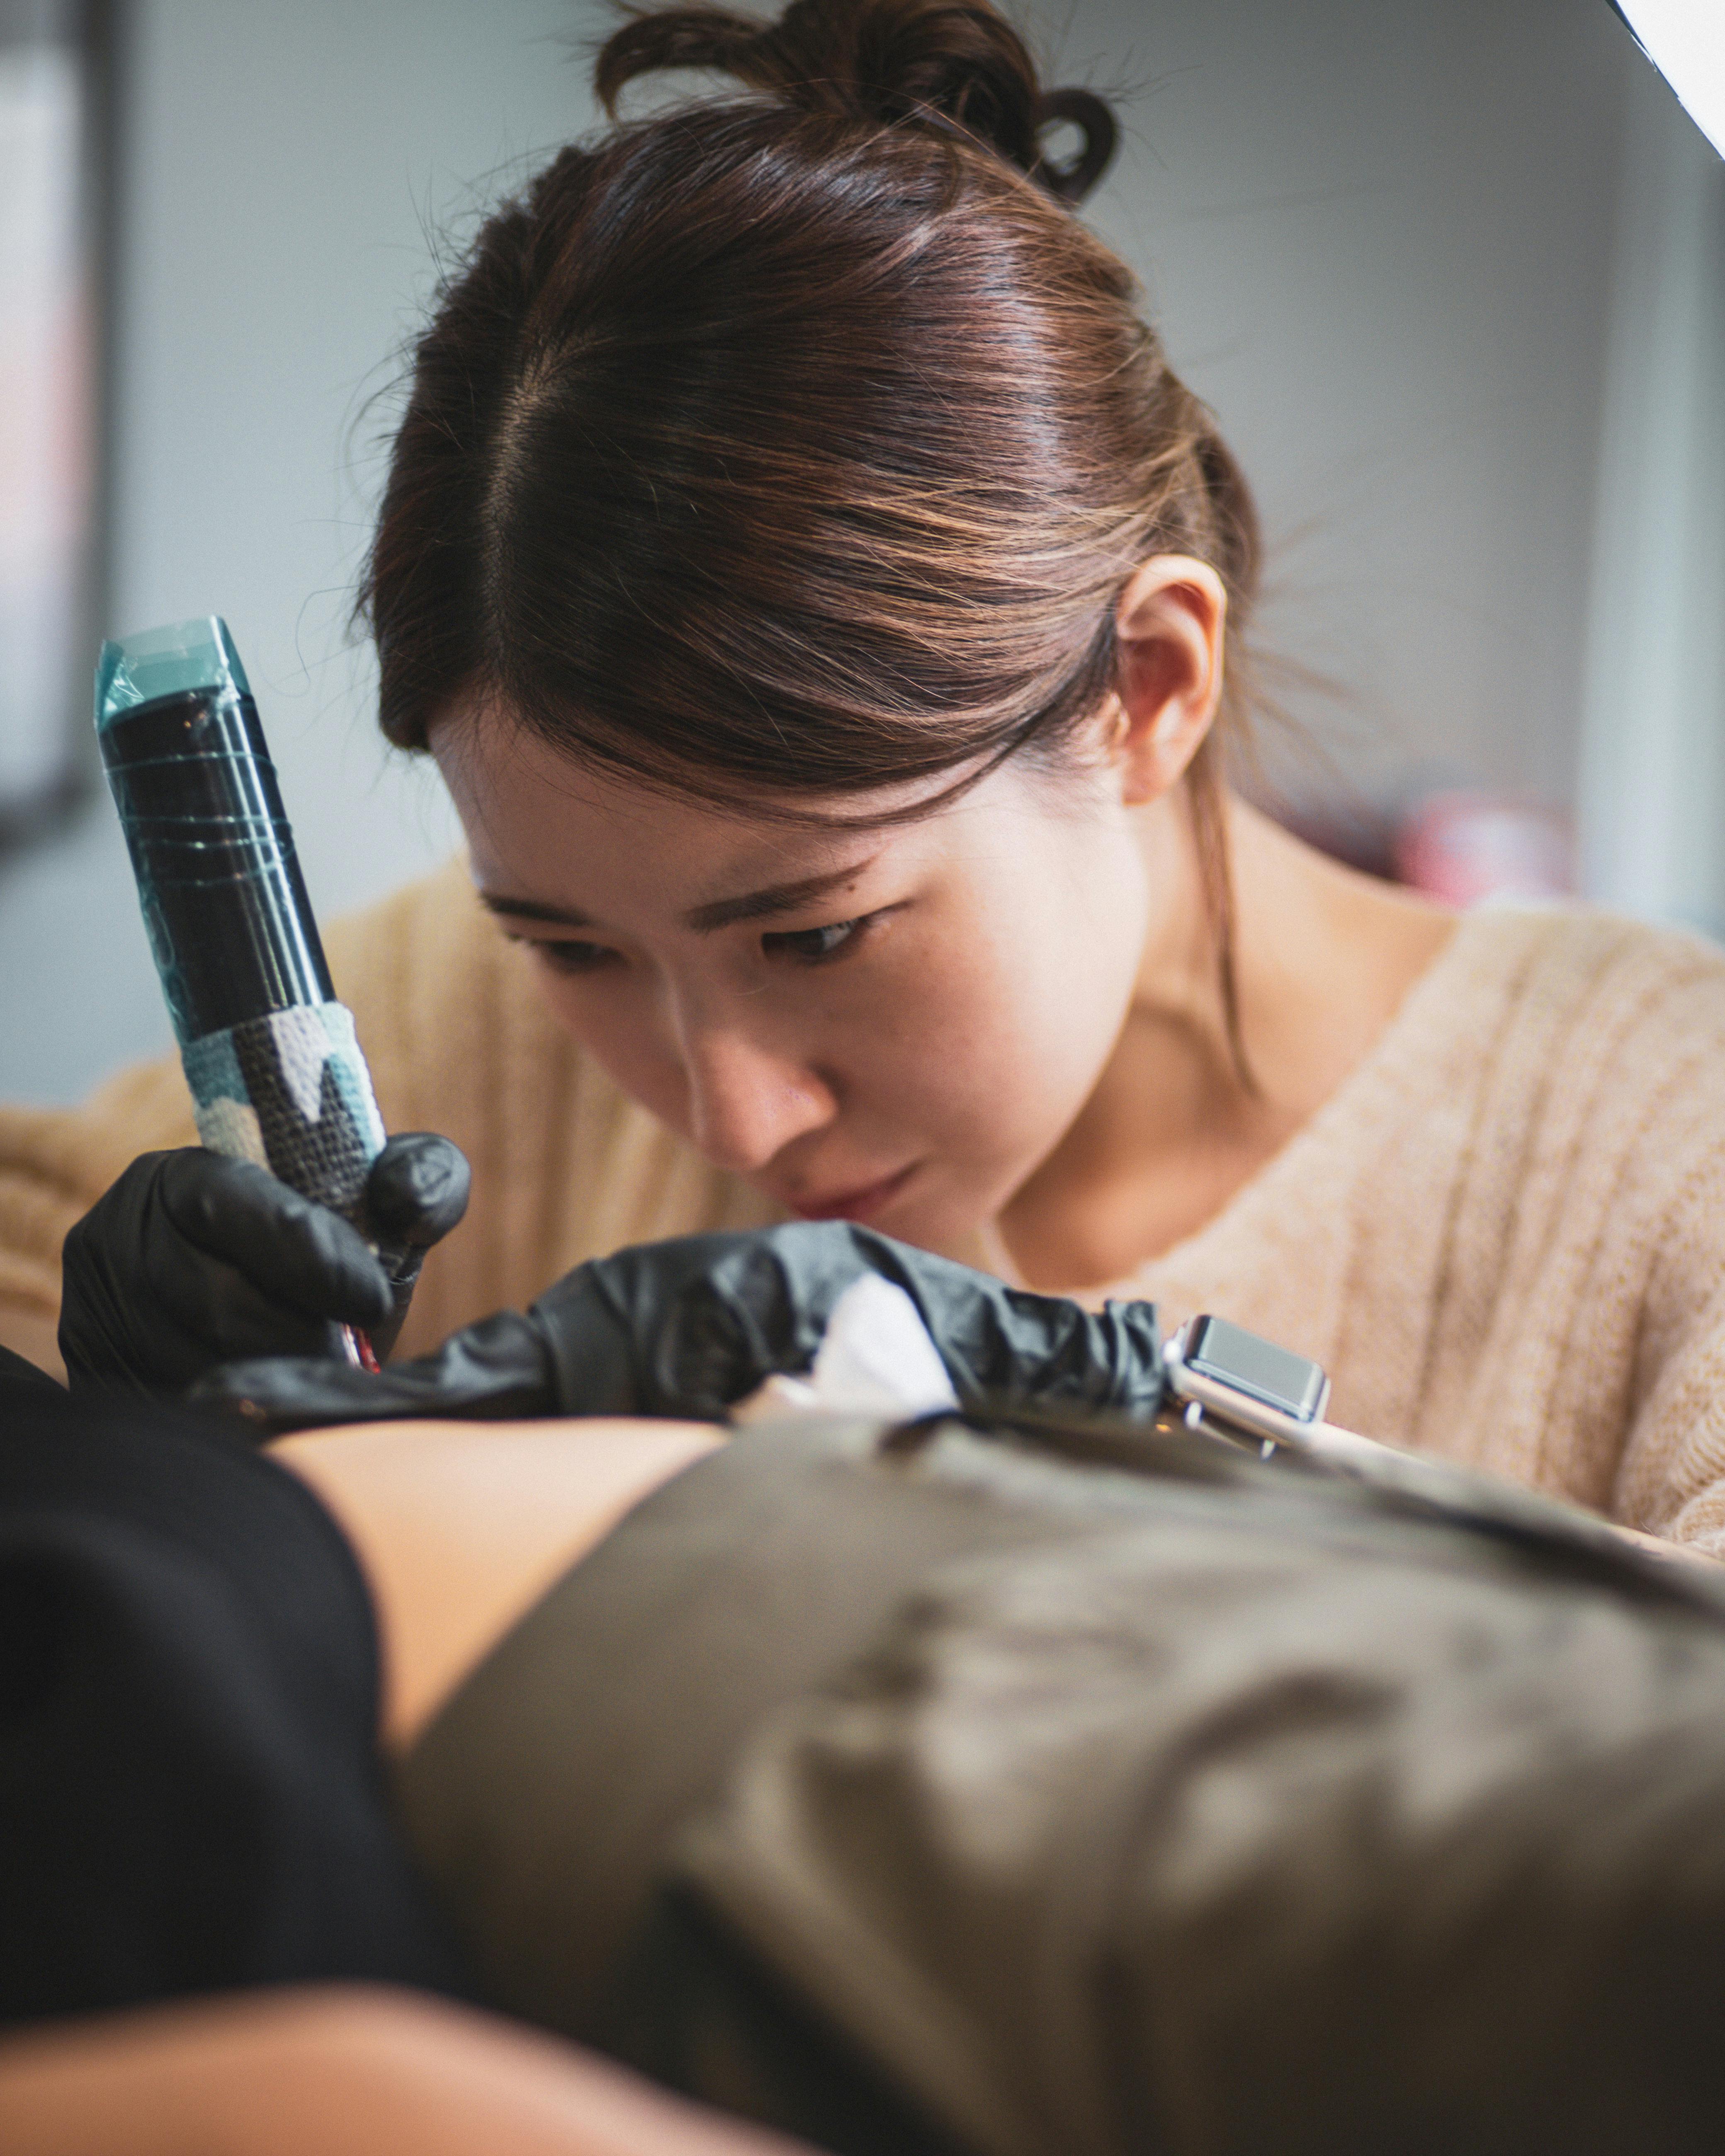
woman, eyelash, beauty salon, comfort, makeover, nail, cosmetics, make up artist, hair care, Personal grooming, model, barber